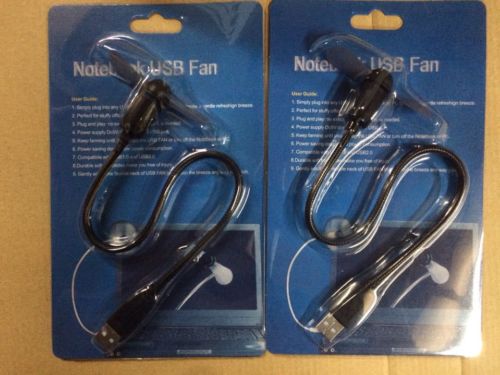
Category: fan